Metallurgical Laboratory

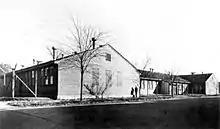
New Chemistry Building on the University of Chicago campus. The Gothic tower of Stagg Field is barely visible in the left background.

The decision of what coolant to use attracted more debate. The Metallurgical laboratory's first choice was helium, because it could be both a coolant and a neutron moderator. The difficulties of its use were not overlooked. Large quantities would be required, and it would have to be very pure, with no neutron-absorbing impurities. Special blowers would be required to circulate the gas through the reactor, and the problem of leakage of radioactive gases would have to be solved. None of these problems were regarded as insurmountable. The decision to use helium was conveyed to DuPont, the company responsible for building the production reactors, and was initially accepted.